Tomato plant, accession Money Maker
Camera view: bottom (45 deg); turntable rotation: 240 degrees
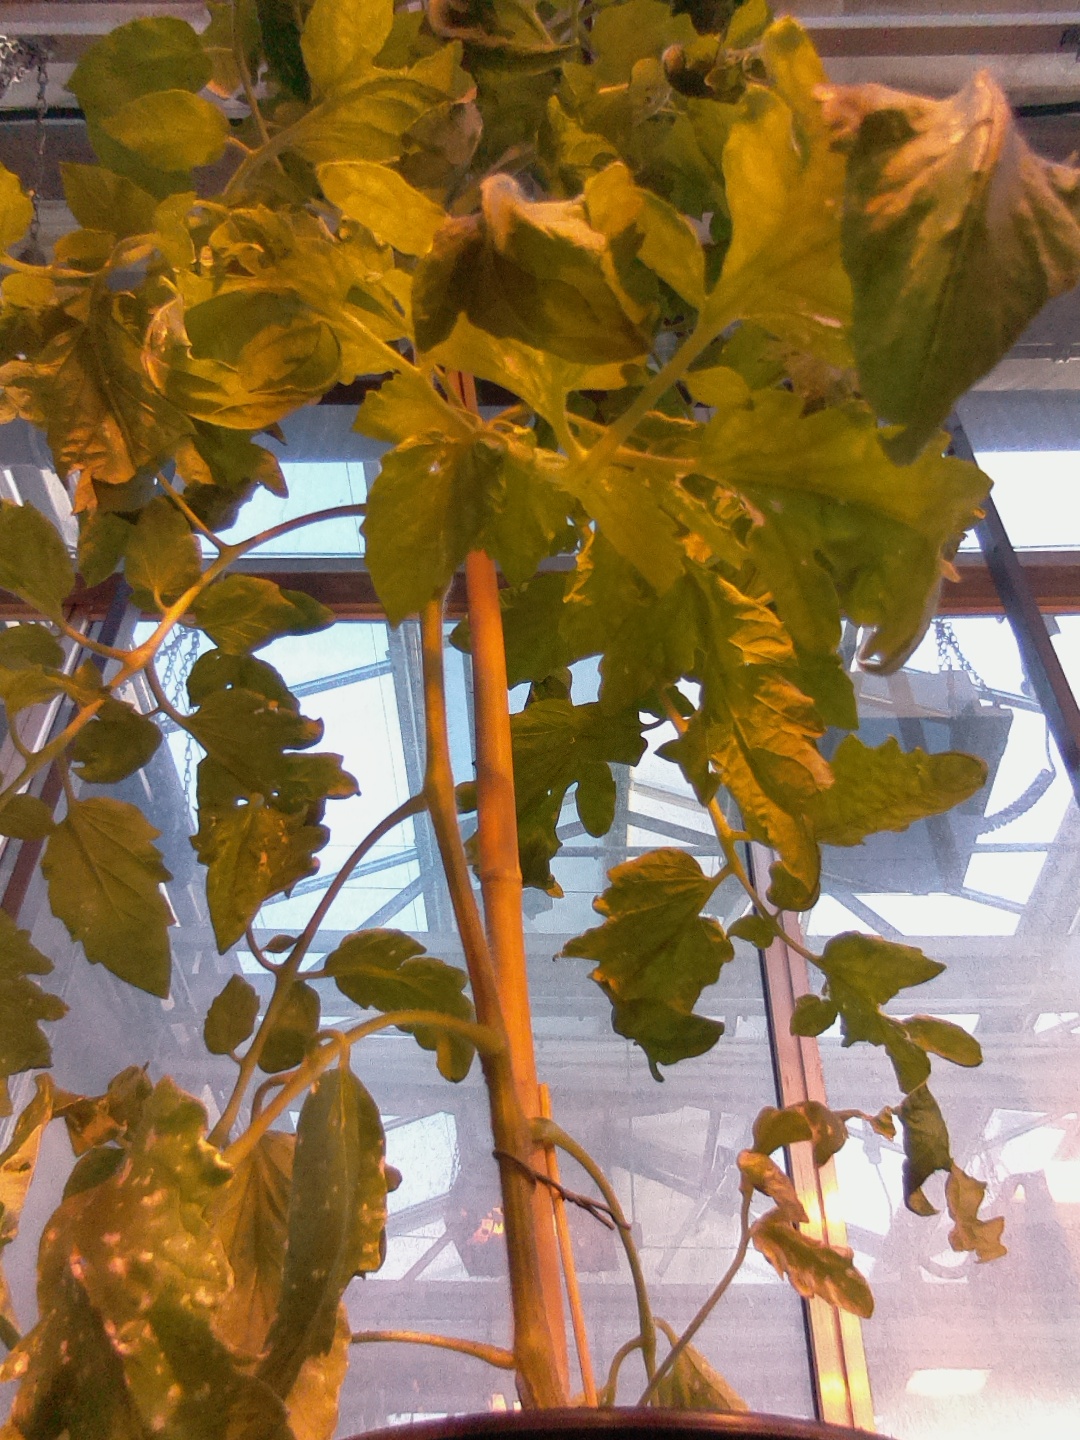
BBCH growth stage 65: Full flowering, 50%-60% of flowers open, first petals falling